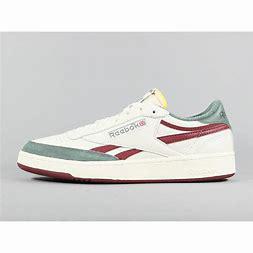
Brand: Reebok
Model: Club C Revenge